Harrison Central High School (Ohio)

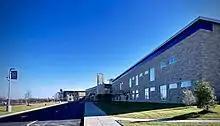
Harrison Central PK-12 Campus

Harrison Central Junior/Senior High School is located in Cadiz, Ohio, United States. It is the only high school in the Harrison Hills City School District. Their mascot is the Huskies and they compete in the Ohio High School Athletic Association as a member of the Buckeye 8 Athletic League as well as the Ohio Valley Athletic Conference.